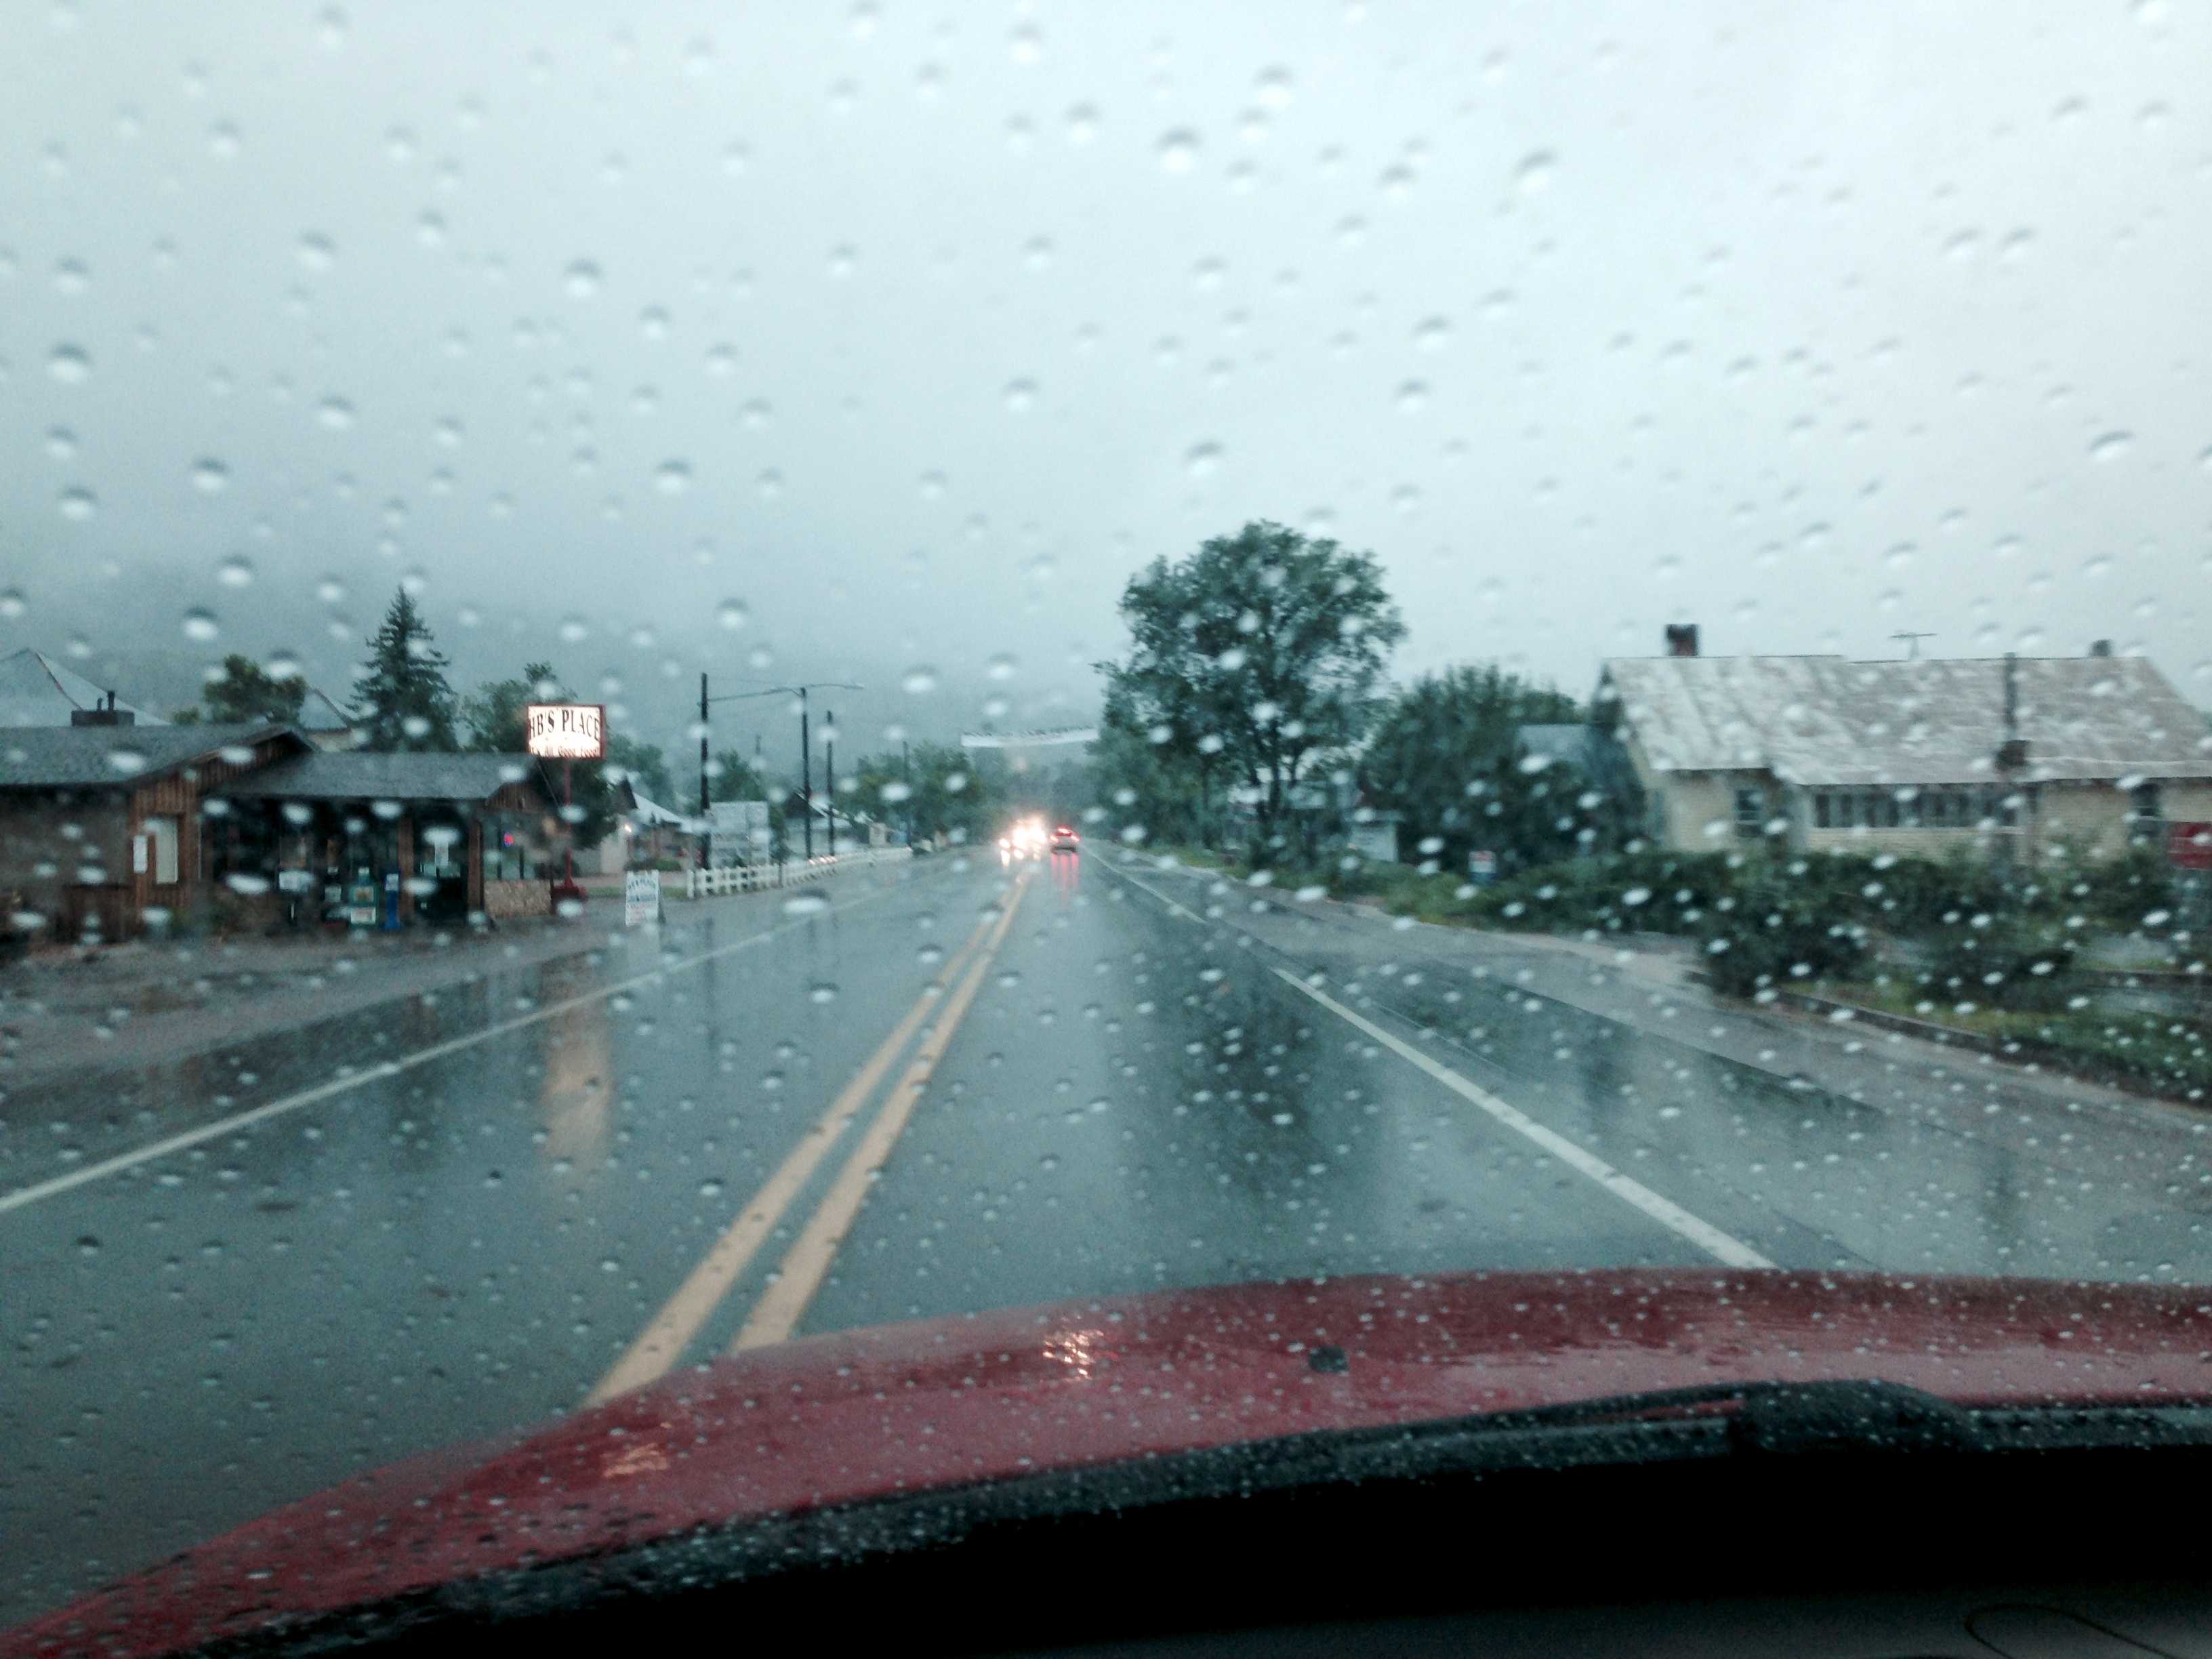
snow, rain, weather, freezing